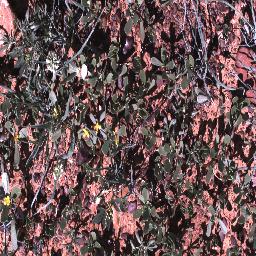
Label: negative